RNLB Manchester Unity of Oddfellows (ON 960)

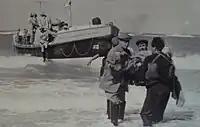
The Lifeboat lands an injured crewman from the "Lucy"

When "The Manchester Unity of Oddfellows" was retired from service her place was temporally taken by the last of Sheringham's all-weather lifeboats, the Lloyds II, built in 1966 and paid for by donations from members of Lloyd's of London. On 18 April 1992, Lloyds II left Sheringham having performed seven services while on station. In May 1992 an second generation Rigid Inflatable Boat (RIB) also named "Manchester Unity of Oddfellows" became the permanent replacement for "The Manchester Unity of Oddfellows ON 960"